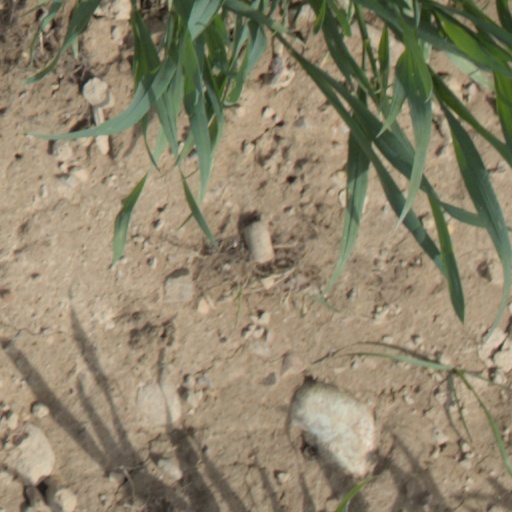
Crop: wheat